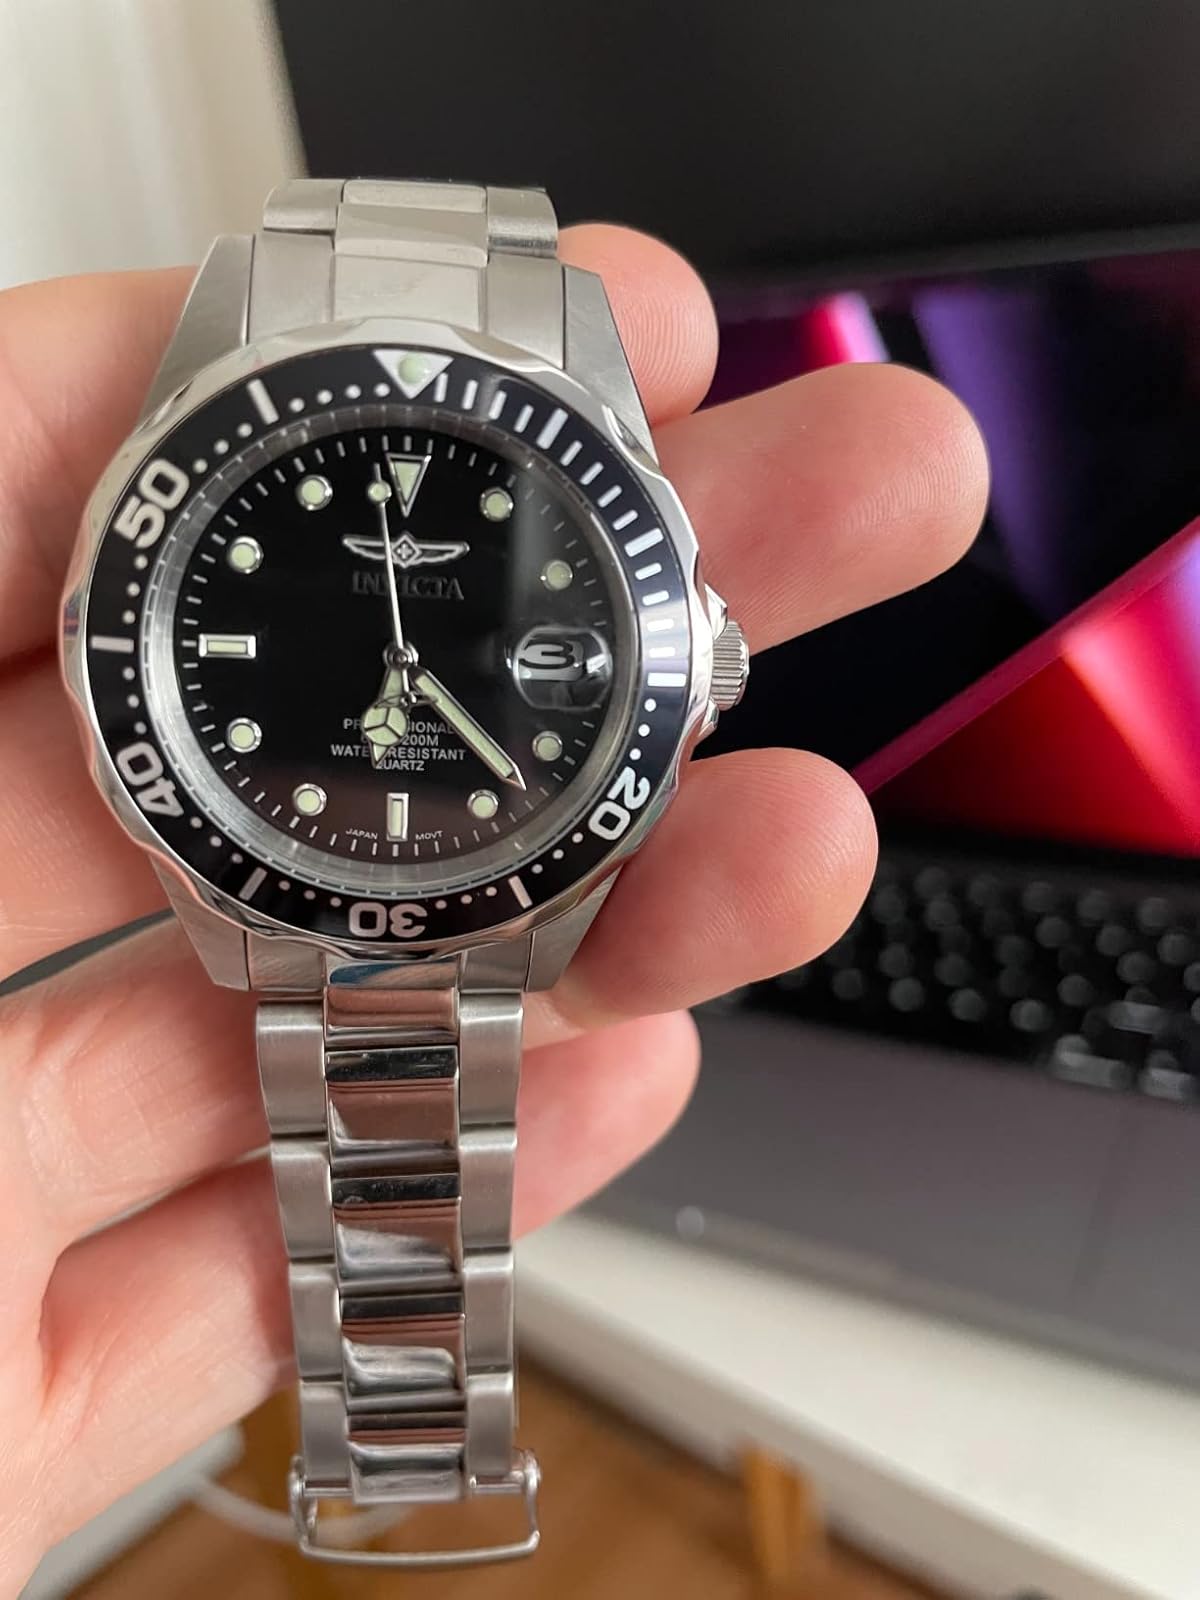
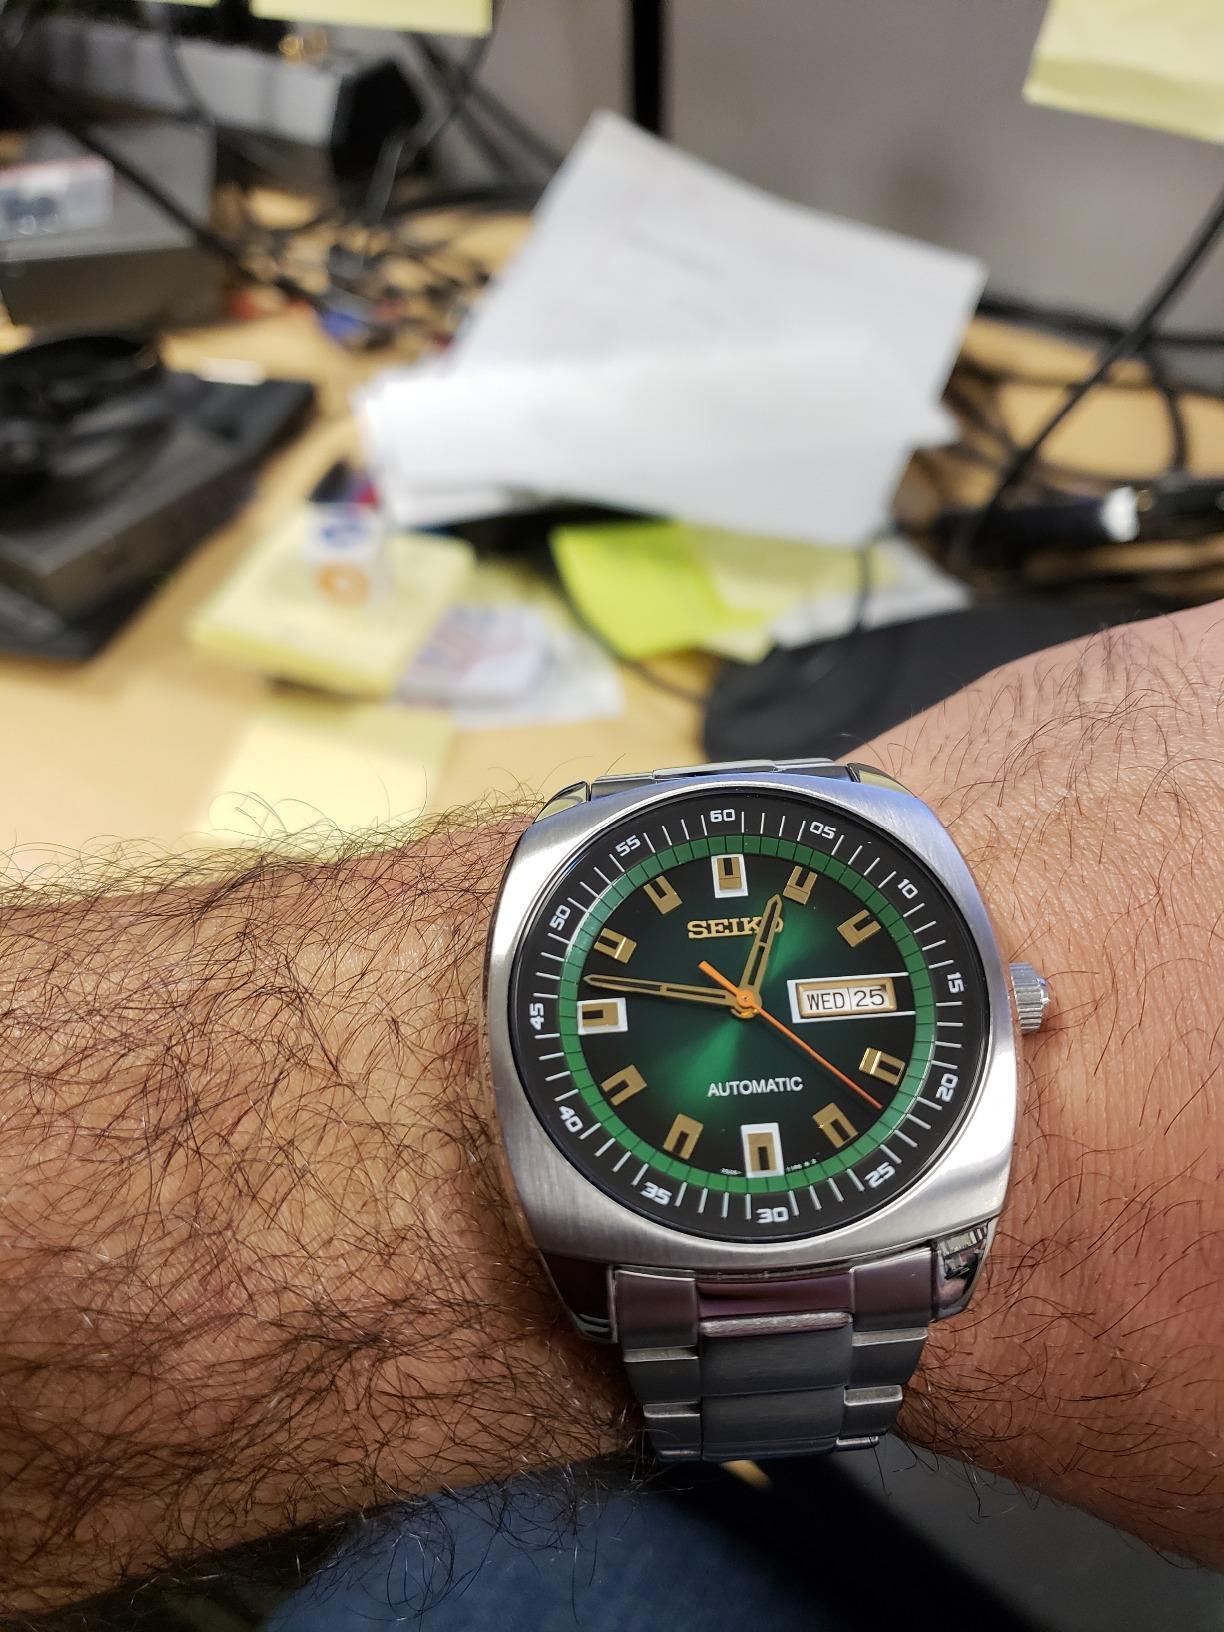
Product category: accessories_watch
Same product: no